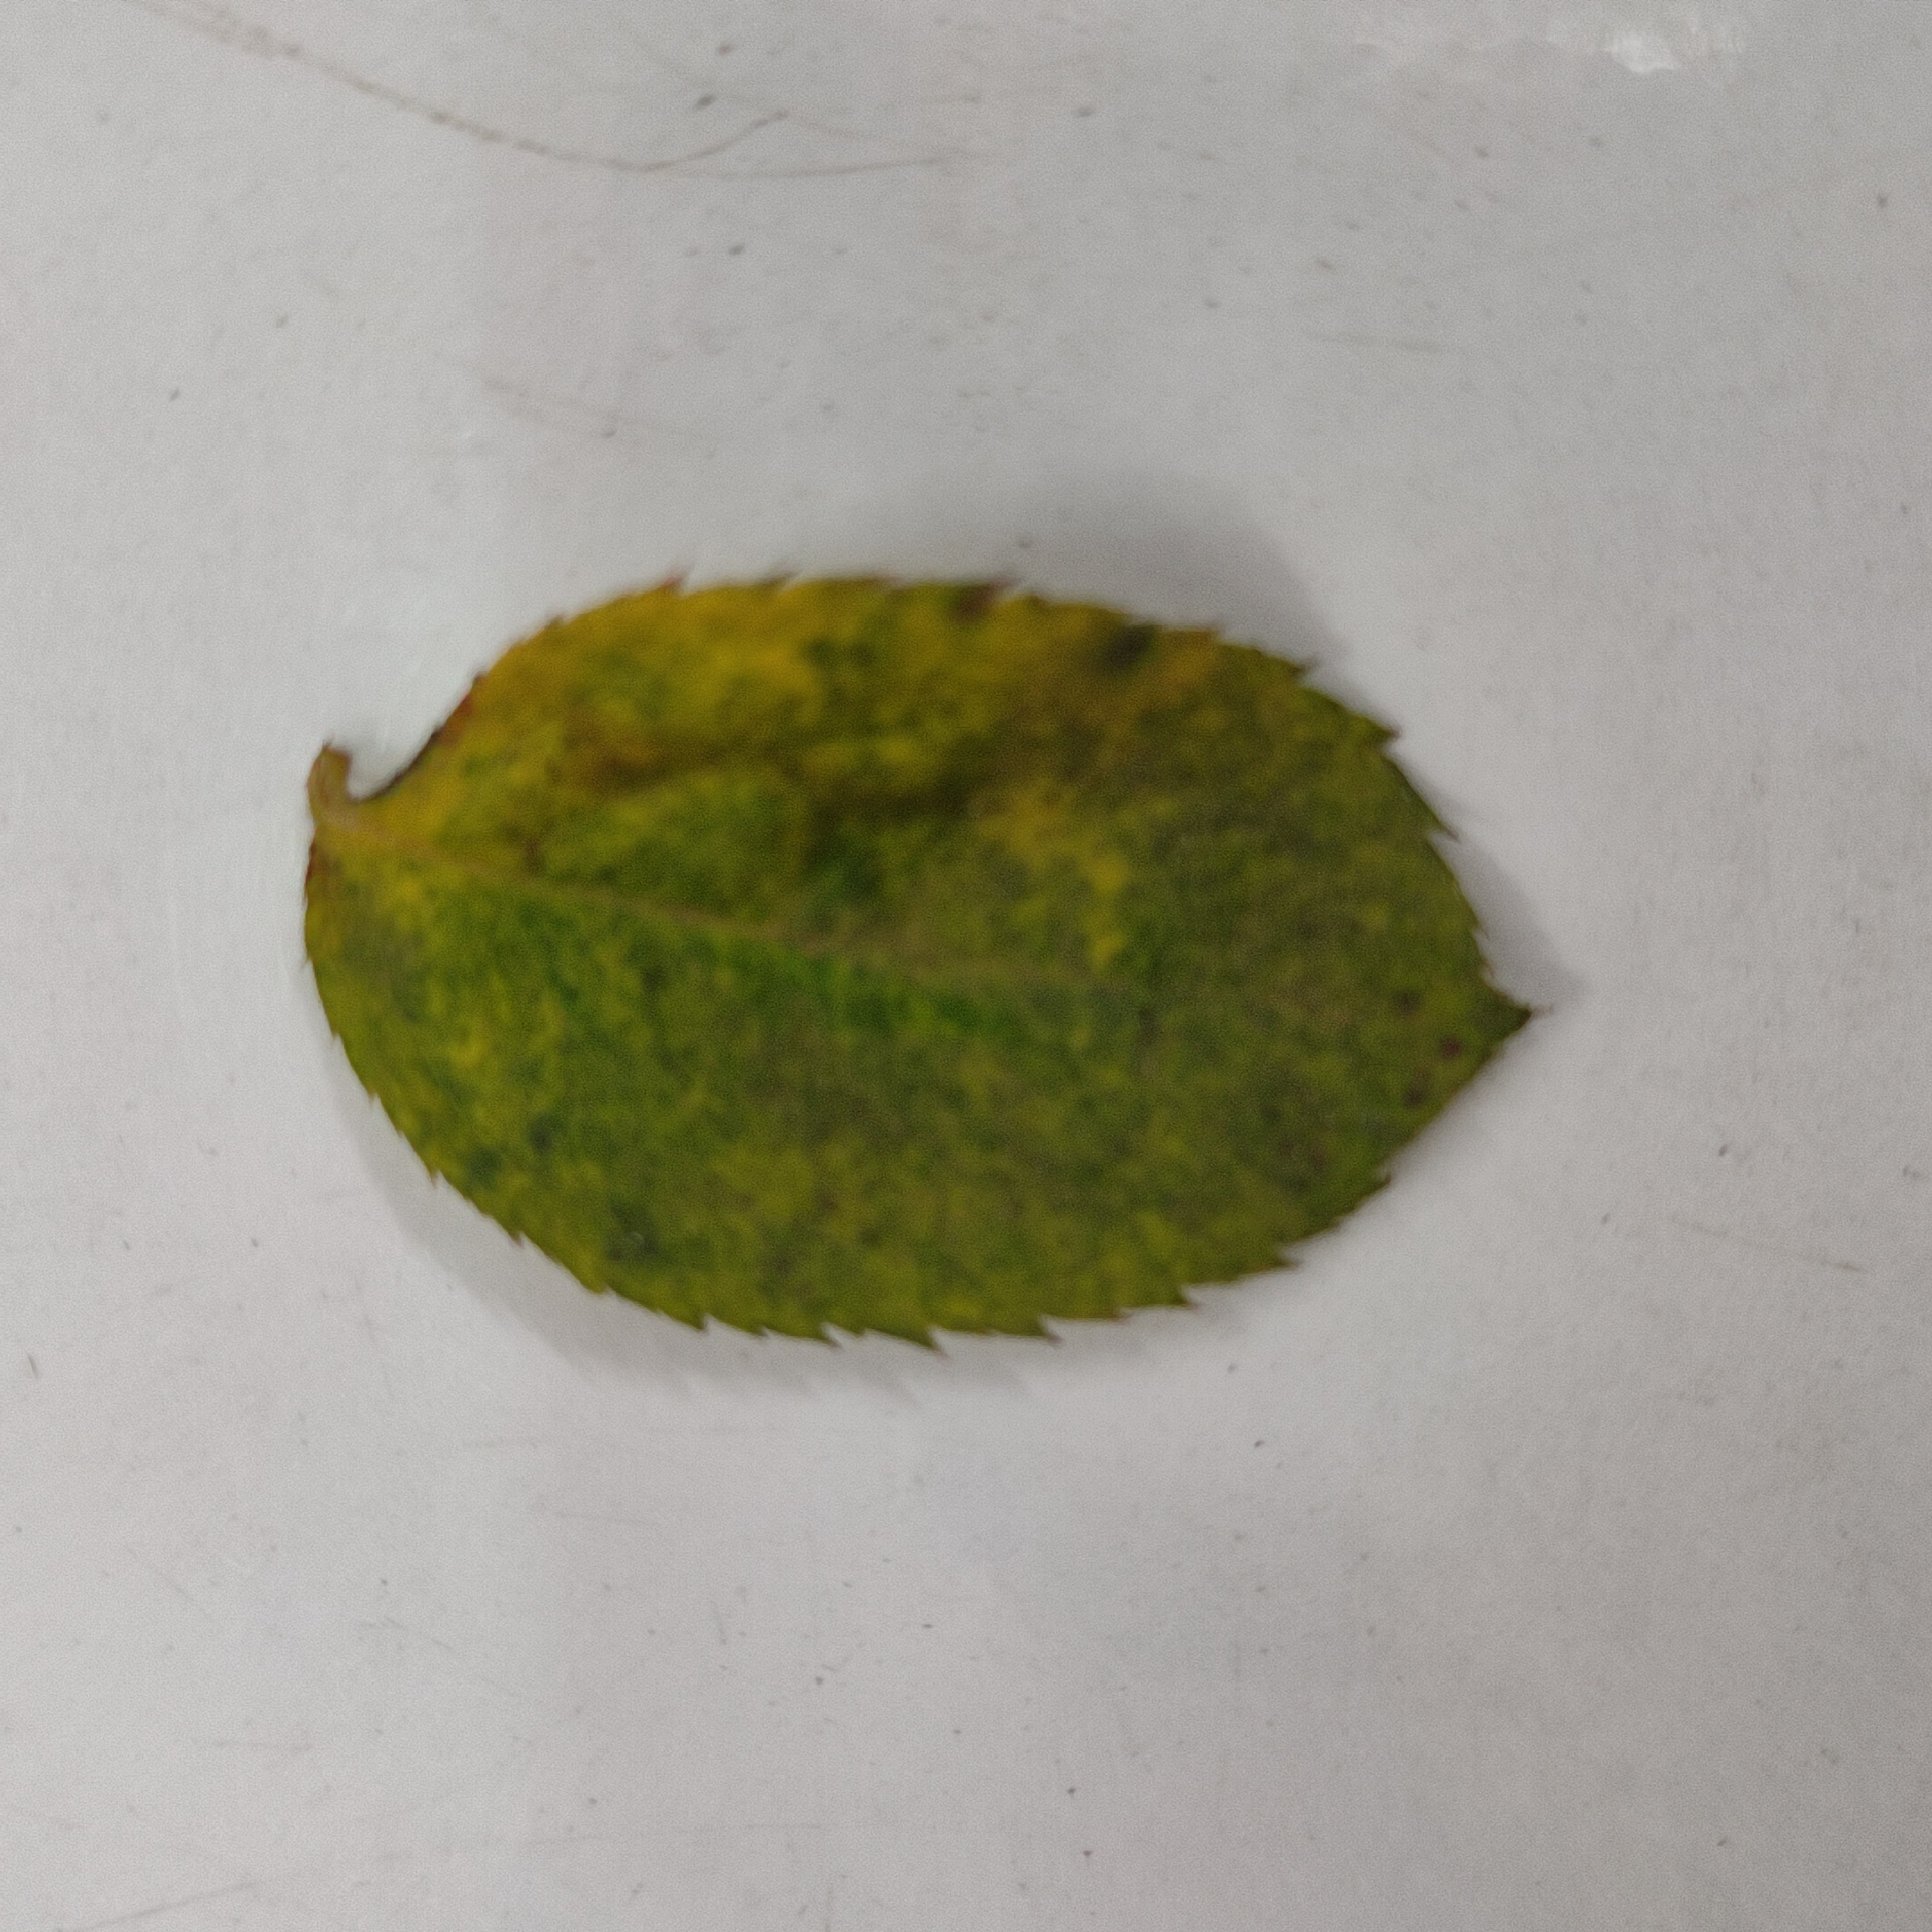
Label: Yellow Mosaic Virus